Rover Company

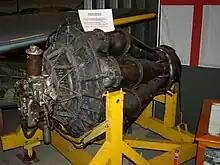
A Rover W.2B/26 on display at the Midland Air Museum. This design was later to become the Rolls-Royce Derwent.

In the late 1930s, in anticipation of the potential hostilities that would become the Second World War, the British government started a rearmament programme, and as part of this, "shadow factories" were built. These were paid for by the government but staffed and run by private companies. Three were run by Rover: one, at Acocks Green, Birmingham, started operation in 1937, a second, larger one, at Solihull, started in 1940 and the third, at Drakelow Tunnels, Kidderminster, started in 1943. All three were employed making aero engines and airframes. The original main works at Helen Street, Coventry, was severely damaged by bombing in 1940 and 1941 and never regained full production.